Yamaha OPL

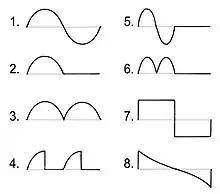
OPL3 waveforms

Released as early as 1990, an upgraded version of the OPL2 known as the YMF262 (a.k.a. OPL3) was developed. It improves on the feature-set of the YM3812, which notably includes the ability to use four-operator FM synthesis. This makes the YMF262 produce more harmonically richer sound than its predecessors, similar to that of contemporary consumer synthesizer keyboards such as Yamaha DX100.